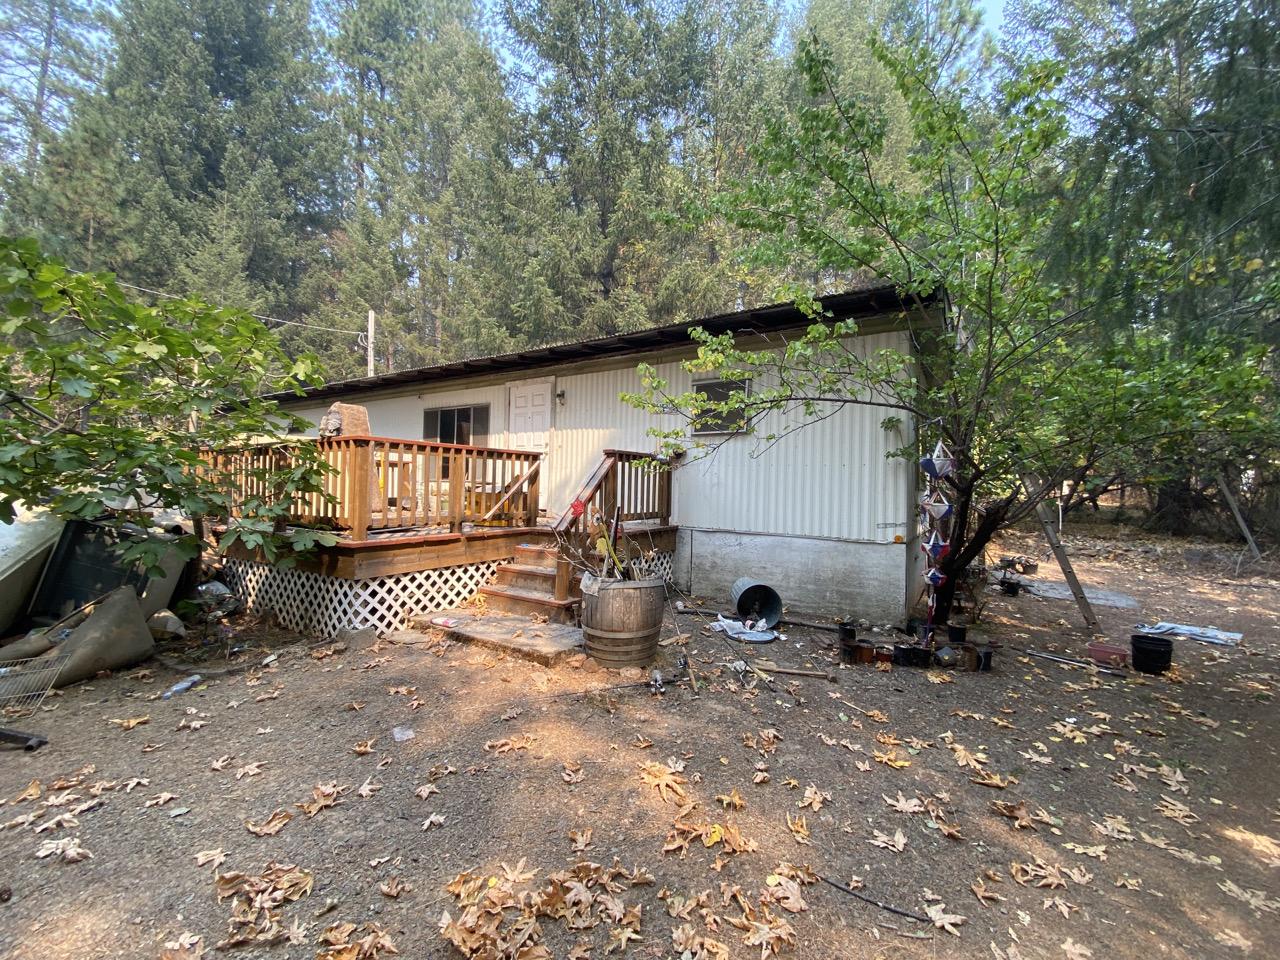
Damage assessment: no_damage